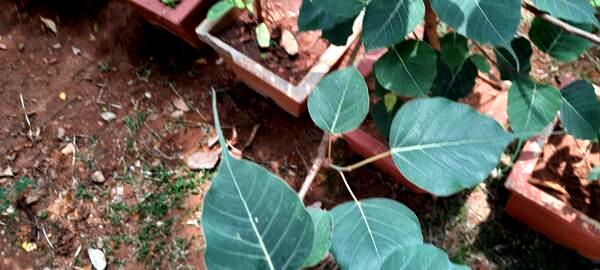
Plant: Arali